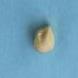
Maize quality: Good